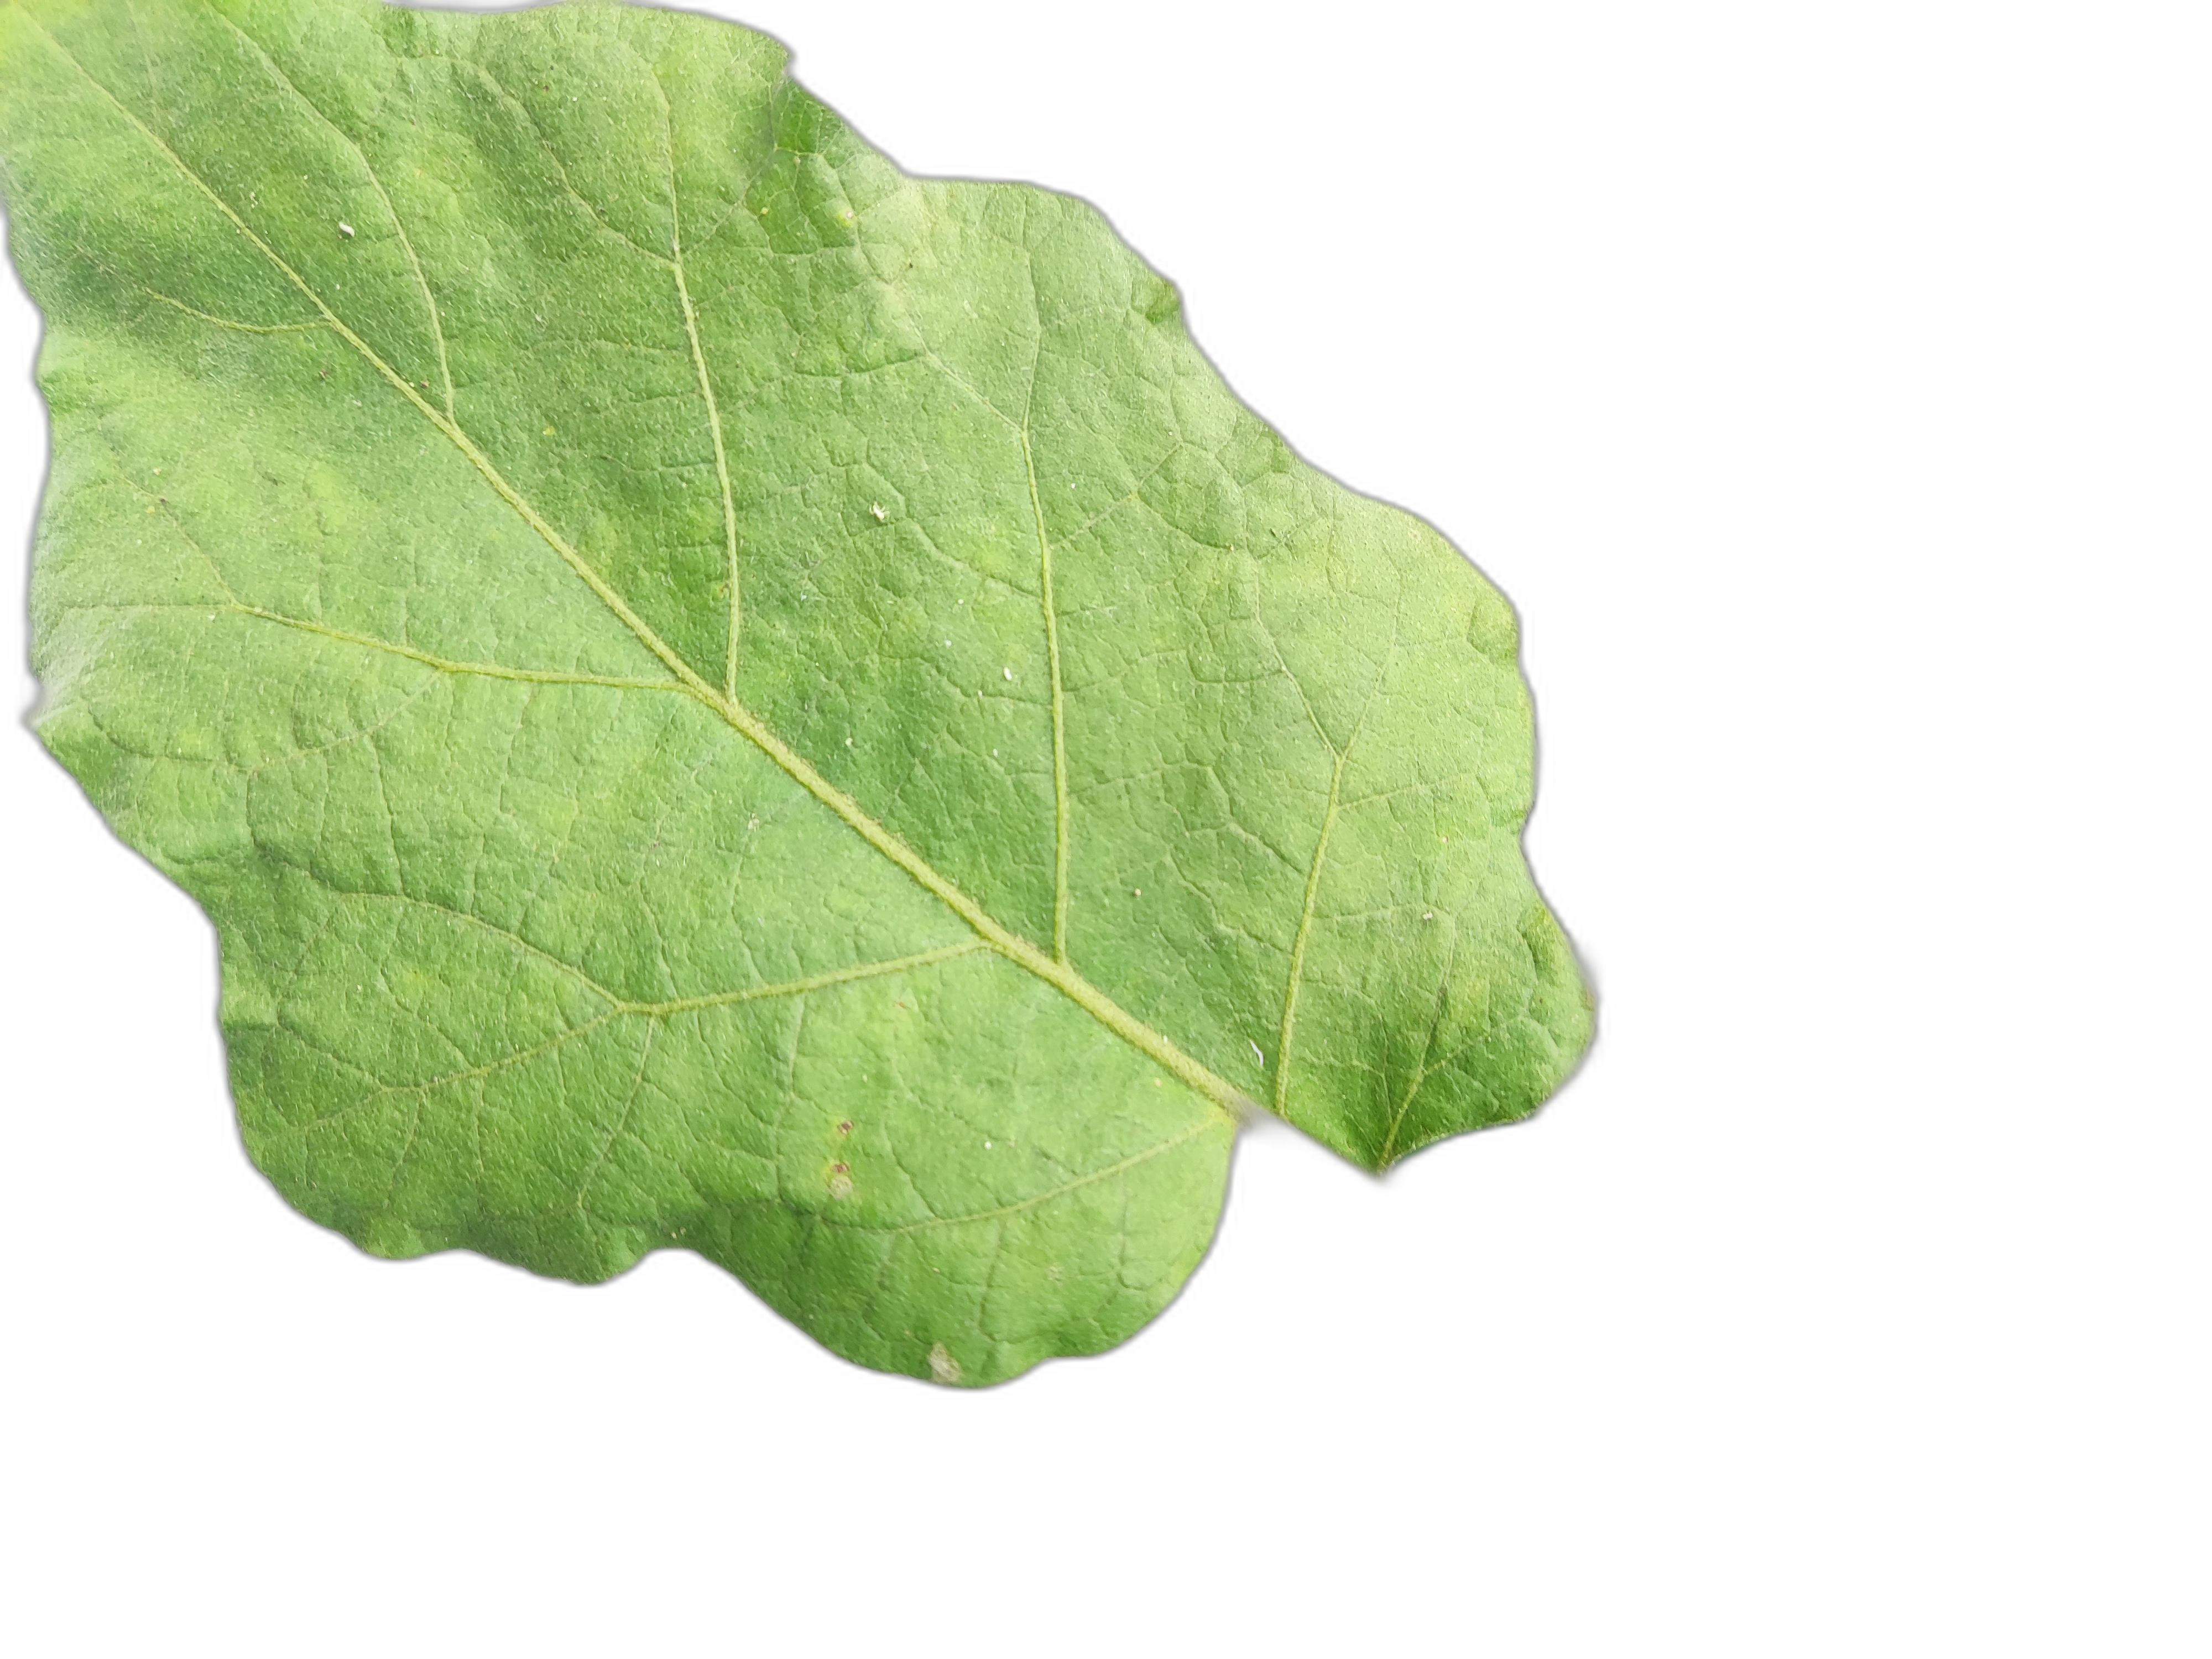
Label: Healthy Leaf